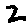
Label: 2